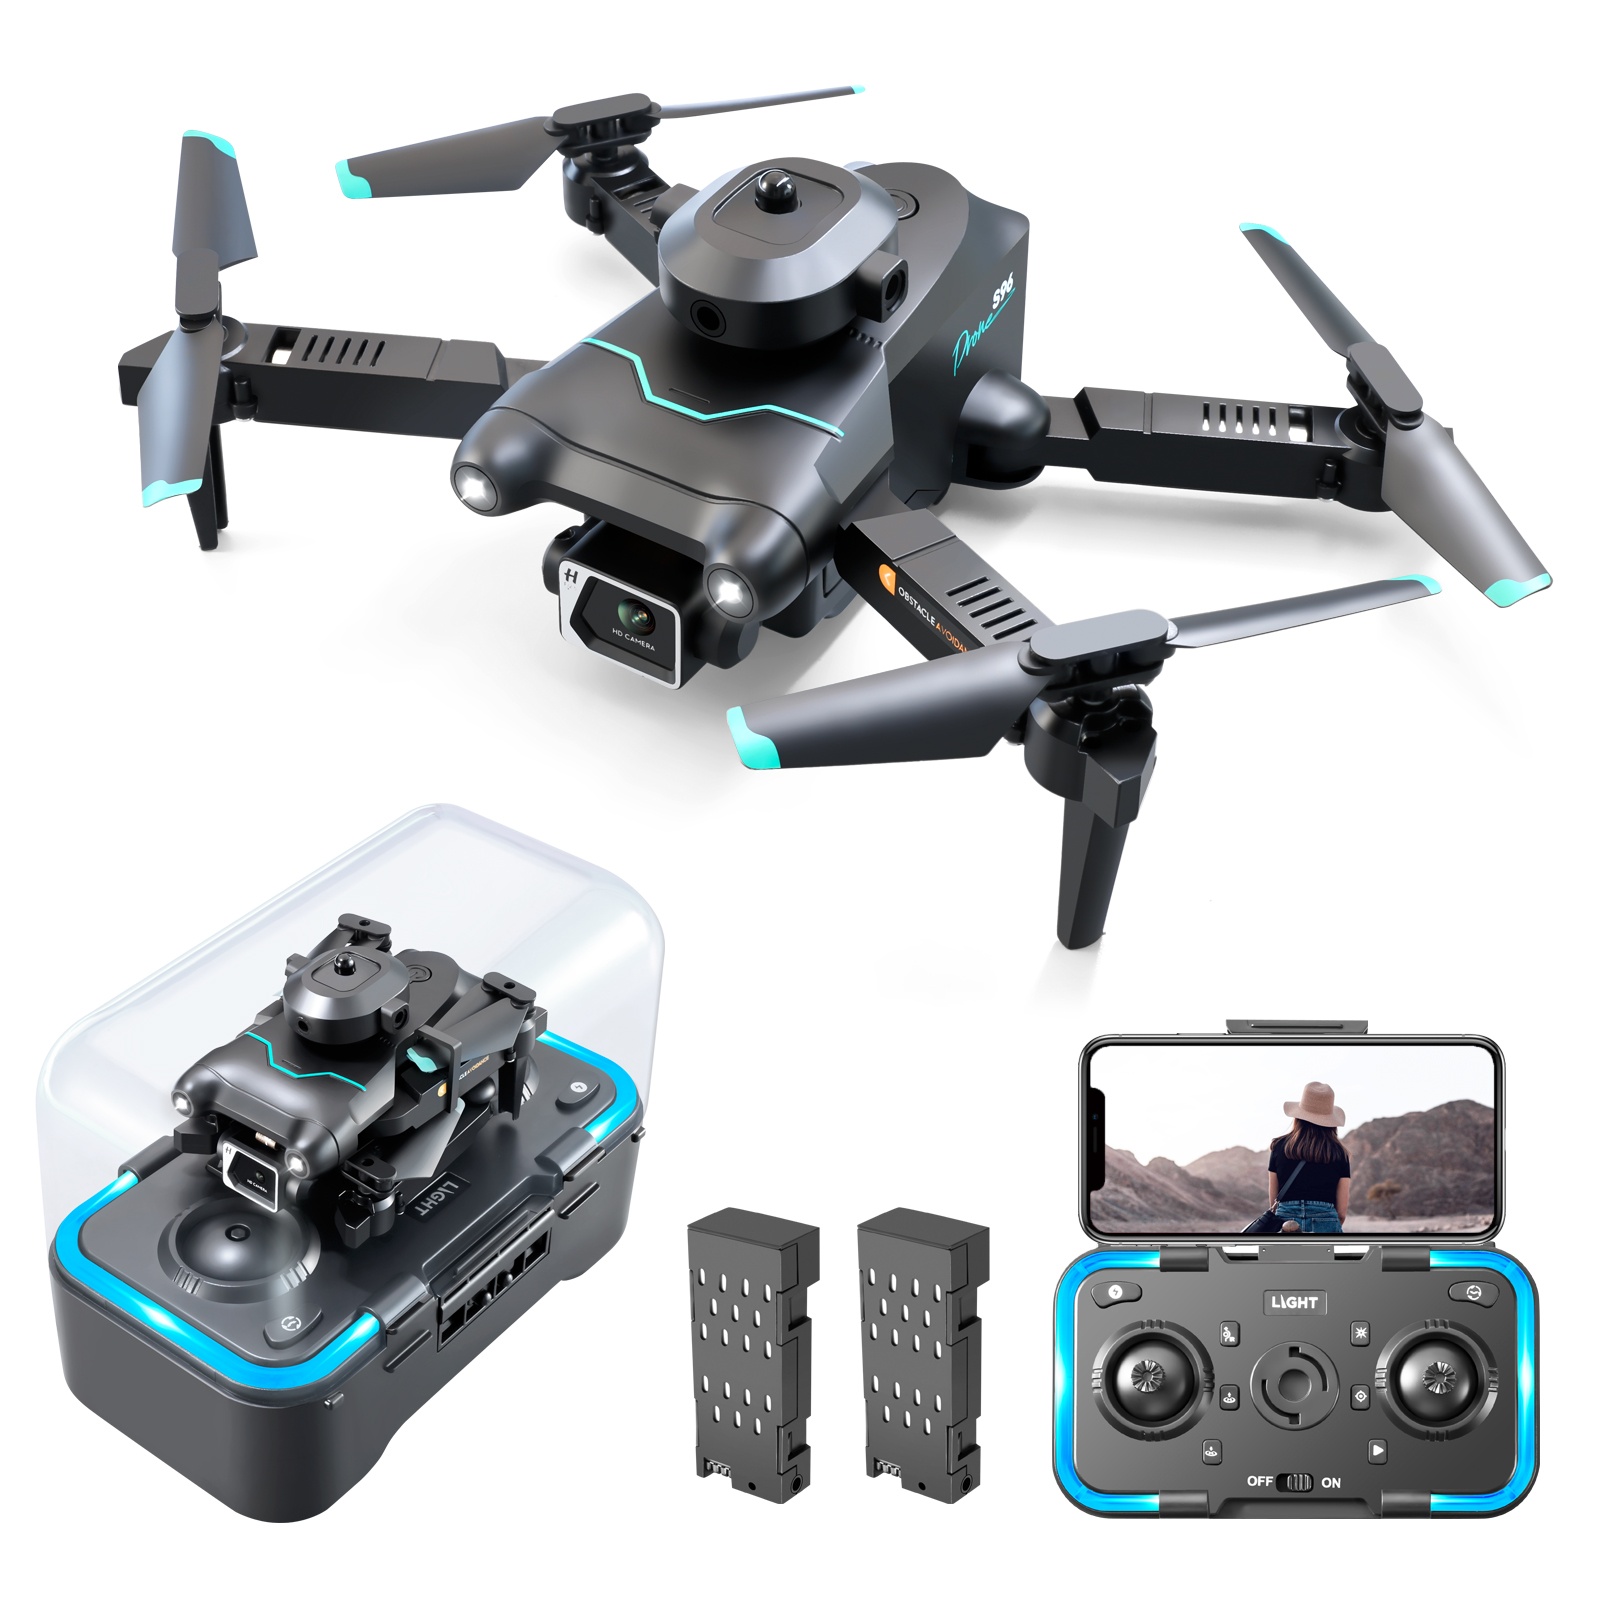
S96 15 Minutes Flight Time Mini Folding Four Sided Obstacle Avoidance 4K Dual Camera Optical Flow Positioning RC FPV Drone
#detail_decorate_root .magic-0{border-bottom-style:solid;border-bottom-color:#53647a;font-family:Roboto;font-size:24px;color:#53647a;font-style:normal;border-bottom-width:2px;padding-top:8px;padding-bottom:4px}#detail_decorate_root .magic-1{width:750px}#detail_decorate_root .magic-2{overflow:hidden;width:750px;height:297px;margin-top:0;margin-bottom:0;margin-left:0;margin-right:0}#detail_decorate_root .magic-3{margin-top:0;margin-left:0;width:750px;height:297px}#detail_decorate_root .magic-4{overflow:hidden;width:750px;height:318px;margin-top:0;margin-bottom:0;margin-left:0;margin-right:0}#detail_decorate_root .magic-5{margin-top:0;margin-left:0;width:750px;height:318px}#detail_decorate_root .magic-6{margin-bottom:10px;line-height:0}#detail_decorate_root .magic-7{margin-bottom:0}#detail_decorate_root .magic-8{position:relative;width:100%}#detail_decorate_root .magic-9{overflow:hidden;width:750px;height:750px;margin-top:0;margin-bottom:0;margin-left:0;margin-right:0}#detail_decorate_root .magic-10{margin-top:0;margin-left:0;width:750px;height:750px}#detail_decorate_root .magic-11{width:750px;border-collapse:collapse}#detail_decorate_root .magic-12{min-height:28px;padding:5px 10px;width:271px;min-height:28px;box-sizing:content-box}#detail_decorate_root .magic-13{min-height:28px;padding:5px 10px;width:435px;min-height:28px;box-sizing:content-box}#detail_decorate_root .magic-14{margin-bottom:10px;overflow:hidden}#detail_decorate_root .magic-15{overflow:hidden;width:750px;height:457px;margin-top:0;margin-bottom:0;margin-left:0;margin-right:0}#detail_decorate_root .magic-16{margin-top:0;margin-left:0;width:750px;height:457px}#detail_decorate_root .magic-17{overflow:hidden;width:750px;height:394px;margin-top:0;margin-bottom:0;margin-left:0;margin-right:0}#detail_decorate_root .magic-18{margin-top:0;margin-left:0;width:750px;height:394px}#detail_decorate_root .magic-19{overflow:hidden;width:750px;height:1031px;margin-top:0;margin-bottom:0;margin-left:0;margin-right:0}#detail_decorate_root .magic-20{margin-top:0;margin-left:0;width:750px;height:1031px}#detail_decorate_root .magic-21{vertical-align:top}#detail_decorate_root .magic-22{padding:0;margin:0;color:#333;font-size:14px;padding-left:4px;font-weight:bold;white-space:pre-wrap}#detail_decorate_root .magic-23{vertical-align:top;display:block;padding-right:4px;box-sizing:border-box;padding-left:4px}#detail_decorate_root .magic-24{vertical-align:top;padding-bottom:4px;box-sizing:border-box;padding-top:4px}#detail_decorate_root .magic-25{padding:0;margin:0;white-space:pre-wrap;font-size:14px} Products Description Model Valdus Premium Features Or Selling Points Four-Sided Obstacle Avoidance Upgrade Remote Control Battery AA Battery*3 (Bring Your Own) Operation Method Remote Control/ App Control Frequency 2.4Ghz Dimensions (Expand) 20*16*6Cm (Fold) 7*8.5*6Cm Package Dimensions 11*16.5*15Cm Charging Method Universal USB Interface Full Package Weight 495G Single Machine Weight 70G (Including Battery) Battery Capacity 3.7V 600mAh Modular Battery Flight Duration About 10-12 Minutes Charging Time 60 Minutes Remote Control Distance About 100 Meters Camera Mode FPV Lens Built-In Camera Video Resolution 4K Single Camera/ 4K Optical Flow Dual Camera Speed Gear Slow/ Medium/ Fast Return & Refund
Brand: Shanvis
Category: Toys & Games > Toys > Flying Toys > Drones